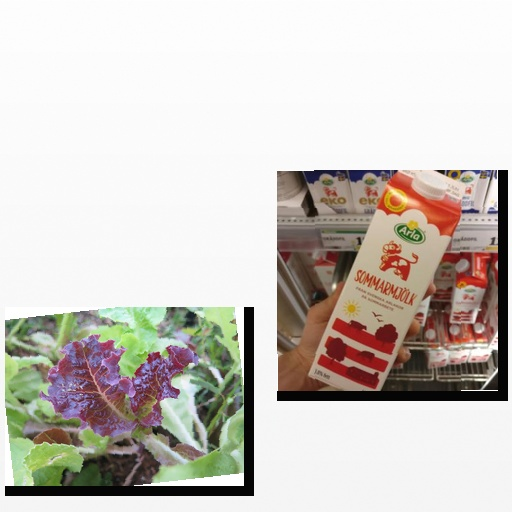
Food items: milk, lettuce